Charleston church shooting

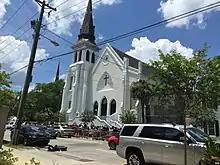
People mourning the deaths at the Emanuel African Methodist Episcopal Church; image taken June 20 (three days post-shooting)

An anti-black mass shooting and hate crime occurred on June 17, 2015, in Charleston, South Carolina. Nine people were killed during a Bible study at Emanuel African Methodist Episcopal Church, the oldest black church in the Southern United States. Among the fatalities was the senior pastor, state senator Clementa C. Pinckney. All ten victims were African Americans. At the time, it was one of the deadliest mass shootings at a place of worship in U.S. history, tied with the Waddell Buddhist temple shooting. Both incidents were surpassed by the Sutherland Springs church shooting in 2017.